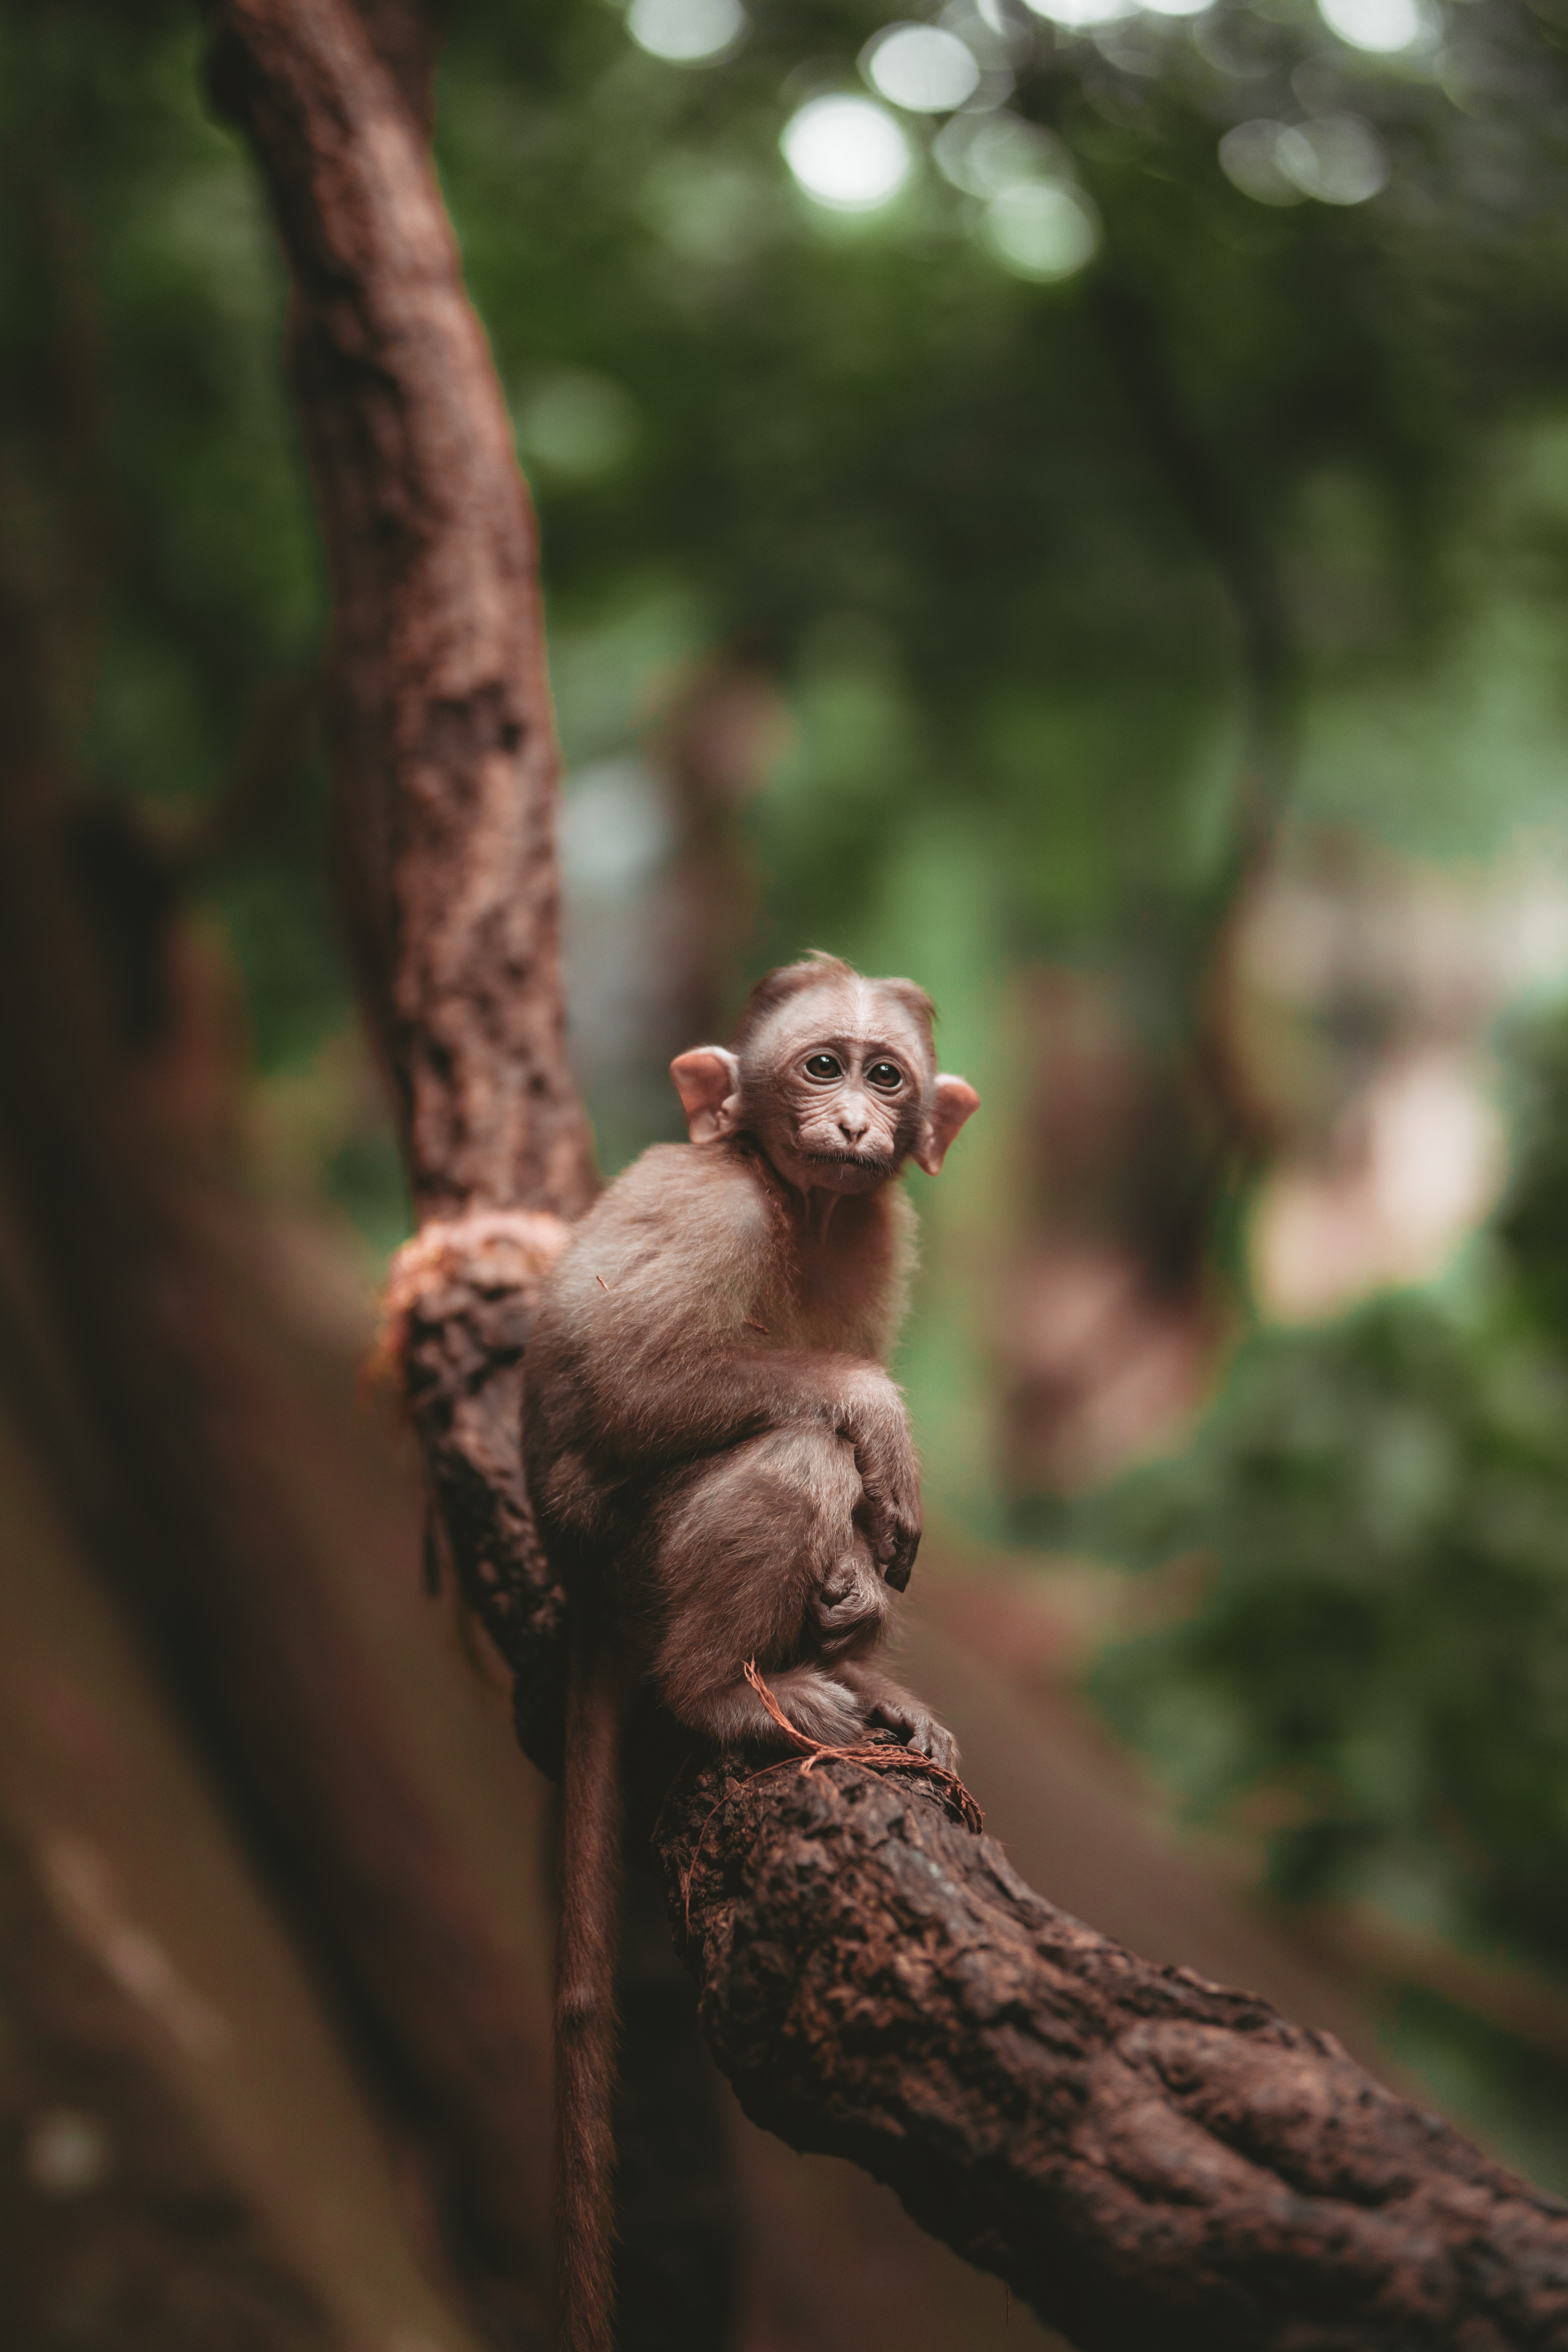
natural, eye, primate, branch, plant, carnivore, wood, twig, terrestrial plant, fawn, trunk, tree, terrestrial animal, tail, snout, forest, paw, fur, claw, jungle, wildlife, art, plant stem, macro photography, woodland, darkness, old growth forest, zoo, Northern hardwood forest, sitting, temperate broadleaf and mixed forest